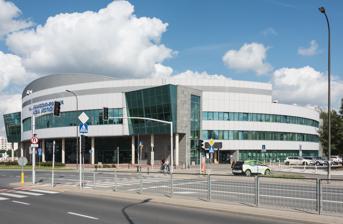
Building: Arena Ursynów
Country: Poland
Year built: 2007
Indoor arena in Warsaw, Poland Arena Ursynów Address 122 Witold Pilecki Street Location Warsaw , Poland Coordinates 52°08′35″N 21°02′22″E / 52.143139°N 21.039457°E / 52.143139; 21.039457 Operator Ursynów Sports and Recreation Cente Opened 2007 ; 18 years ago ( 2007 ) Website www .ucsir .pl Arena Ursynów is an indoor arena located in Warsaw , Poland . It is used as an exhibition complex, theater and sports arena. In a  sports setting, the arena has a capacity of 2,000 people. Sports played at the Arena Ursynów include basketball , volleyball and badminton . Notable events Event Type Dates 2010 European Men's and Women's Team Badminton Championships Badminton 16–21 February 2010 Players Tour Championship 2011/2012 Snooker 29 September–2 October 2011 2017 Polish Basketball Cup Basketball 16–19 February 2017 2018 Polish Basketball Cup Basketball 15–19 February 2018 2021 Poland Open Wrestling 8–13 June 2021 References Wikimedia Commons has media related to Arena Ursynów . v t e Ursynów , Warsaw Neighbourhoods Dąbrówka Grabów Grabówek Imielin Janówek Jary Jeziorki Kabaty Krasnowola Łęczyca Ludwinów Moczydło Na Skraju Natolin North Ursynów Pyry Skarpa Powsińska Służewiec Przemysłowy Stare Kabaty Stary Imielin Stary Służew Stokłosy Ursynów-Centrum Wolica Wyczółki Wyżyny Zgorzała nad Jeziorem Parks Birch Woods Park Gucin Grove [ pl ] Kabaty Woods Kozłowski Park John Paul II Park Moczydełko Park Polish Academy of Sciences Botanical Garden [ pl ] Powsin Culture Park Przy Bażantarni Park Silent Unseen Park Wyczółki Park [ pl ] Education and science Centre for Advanced Materials and Technologies Maria Skłodowska-Curie National Research Institute of Oncology Vistula University Warsaw University of Life Sciences Sports Arena Ursynów Służewiec Horse Racing Track [ pl ] Great Warsaw Race Religion Blessed Ladislas of Gielniów Church Church of the Ascension [ pl ] Church of the Presentation of Jesus [ pl ] Służew Old Cemetery St. Catherine Church St. Padre Pio Church St. Sophia of Holy Wisdom Church St. Sophie Barat Church Saint Apostles Peter and Paul Church [ pl ] Thomas the Apostle Church [ pl ] Culture Coat of arms Flag Monument to the 1944–1956 Communist Terror Martyrs [ pl ] Ursynalia Ursynów Sculptures [ pl ] Other buildings Air Operations Centre – Air Component Command Fort VIII [ pl ] National Clearing House Rodan Systems Building [ pl ] Southern Hospital Wyczółki Manor House Transport Imielin Kabaty Kabaty Technical and Parking Station [ pl ] Natolin Stokłosy Ursynów Warszawa Dawidy Warszawa Jeziorki Warszawa Okęcie Roads Expressway S2 Tunnel Płaskowickiej Street Przy Bażantarni Street Rosoła Street Stryjeńskich Street Wąwozowa Street Geography Berensewicz Ponds [ pl ] Boxer Canal [ pl ] Cwil Mound Czyste [ pl ] Głęboki Staw [ pl ] Glinianki pod Lasem [ pl ] Grabów Canal [ pl ] Grabów Lake [ pl ] Imielin Canal [ pl ] Imielin Lake [ pl ] Jeziorki Ditch [ pl ] Kądziołeczka [ pl ] Krzewiny [ pl ] Krosno Pond [ pl ] Lipków Pond [ pl ] Łużek [ pl ] Nowe Ługi [ pl ] Służew Stream Szyja Pond [ pl ] Three Peaks Hill Ursynów Escarpment Wąsal [ pl ] Wingert Lake Wyścigi Pond [ pl ] Wyścigi Ponds Zgorzała [ pl ] Zabłocki Lake [ pl ]